The D Las Vegas

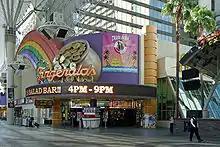
Former casino façade under the Fitzgeralds name.

Finally, in 1987, the Sundance was sold to Lincoln Management Group (later Fitzgeralds Gaming) and renamed as Fitzgeralds Las Vegas.